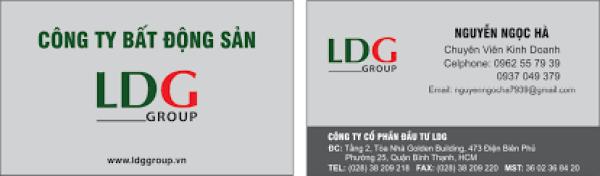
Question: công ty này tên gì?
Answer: công ty tên ldg group